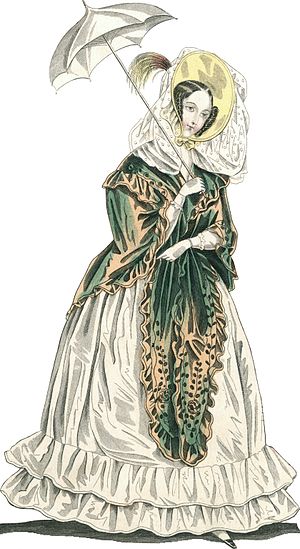
Borgerskab
Kvinde af det bedre borgerskab, i "morgen dress". Hun gik med stor hat (her kyse med slør) og parasol (eller paraply), brugte korset og handsker og skiftede tøj flere gange om dagen. London 1838.
Borgerskab refererer dels til at være borger i en by og om de rettigheder om blandt andet at drive erhverv, dels om statsborgerskab; kan bl.a. betyde tilhørende den velstillede del af befolkningen.